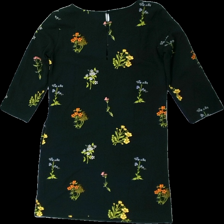
View: back
Type: Dress
Category: Ladies
Brand: H&M
Colors: Black, Green, Yellow, Multicolor
Material: 100% poly
Pattern: Floral print
Cut: Regular
Size: 36
Season: All
Price range: 100-150
Recommended usage: Reuse
Description: Black dress with multicolored floral print from H&M, size 36. Good condition.